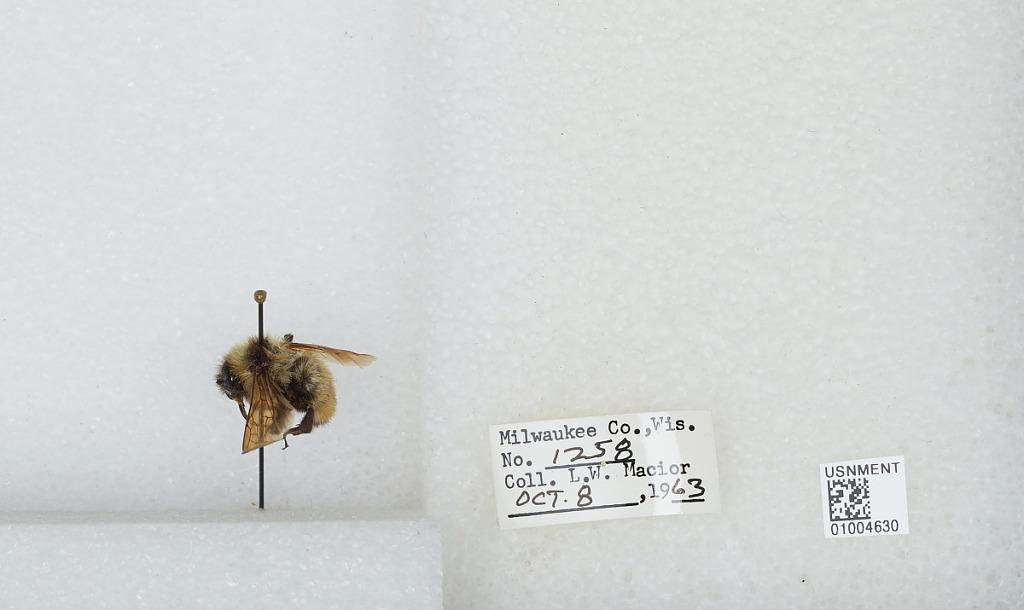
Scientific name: Bombus (Fervidobombus) fervidus fervidus (Fabricius)
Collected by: L. Macior
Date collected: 1963-10-8
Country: United States
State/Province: Wisconsin
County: Milwaukee
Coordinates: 43, -87.9672